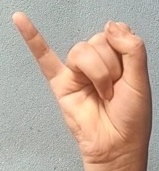
ASL sign: J